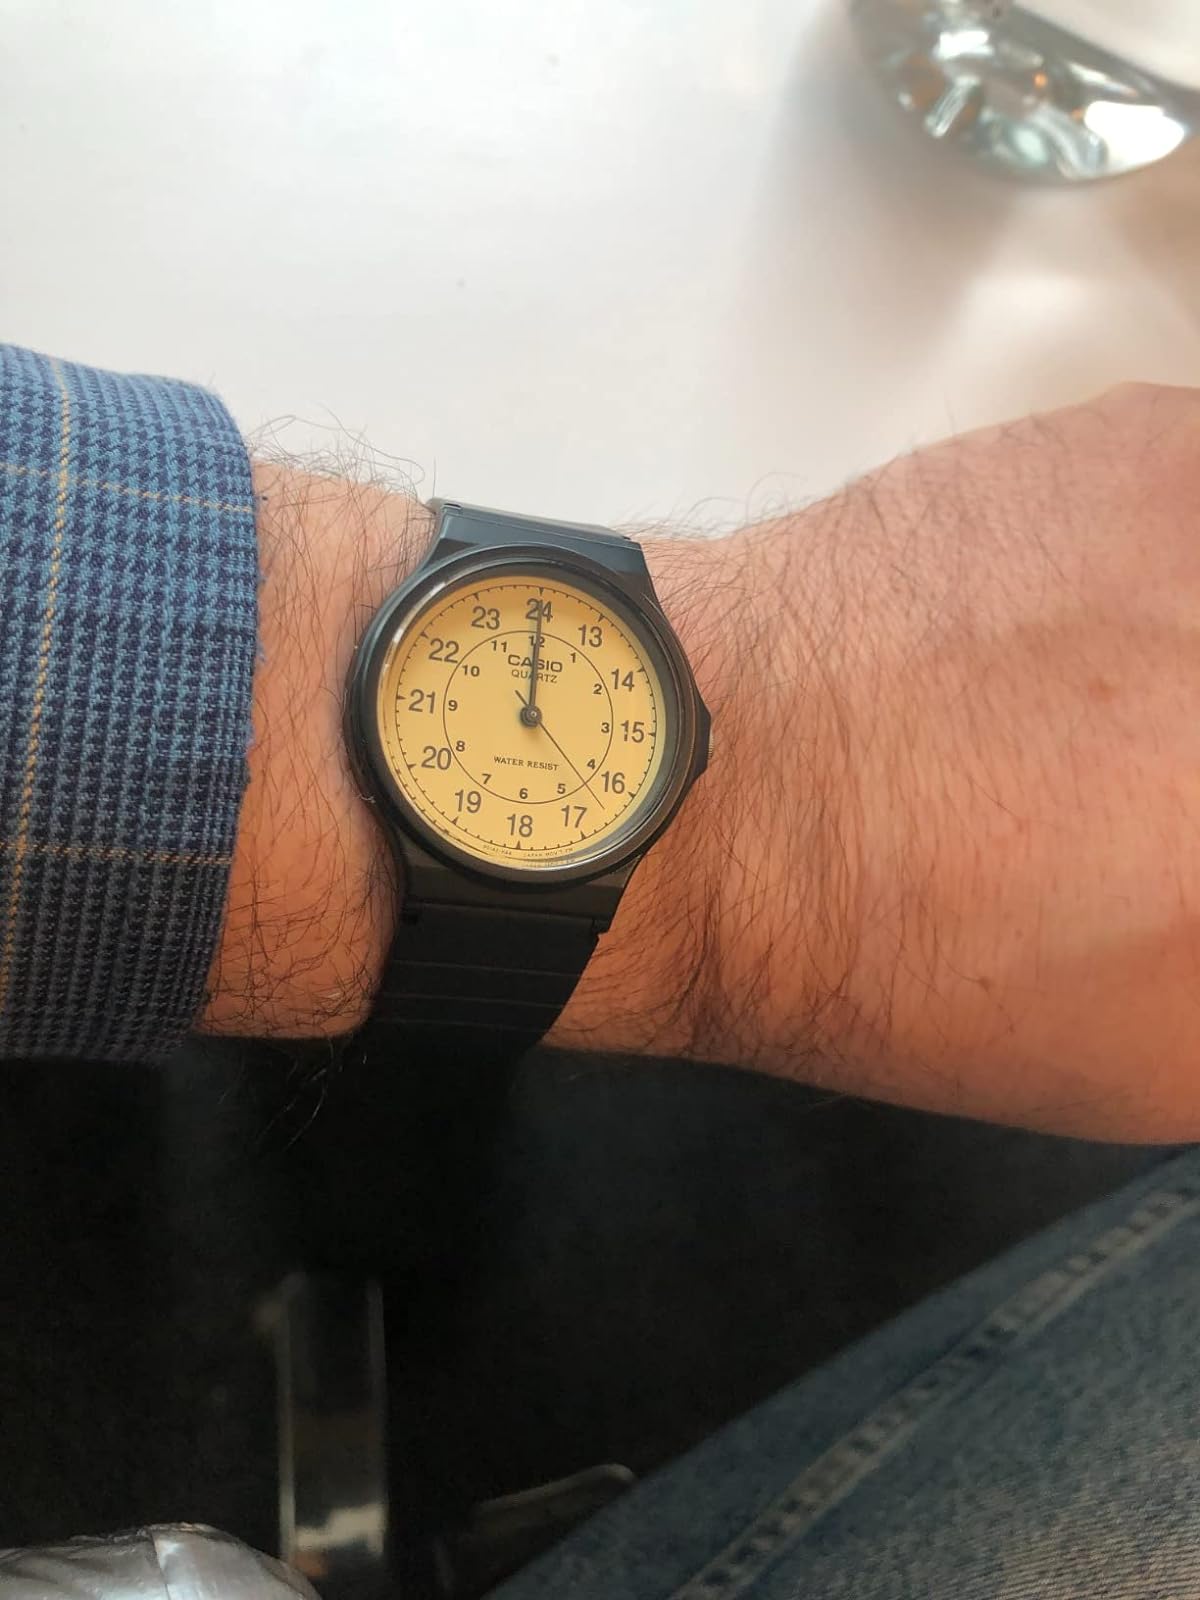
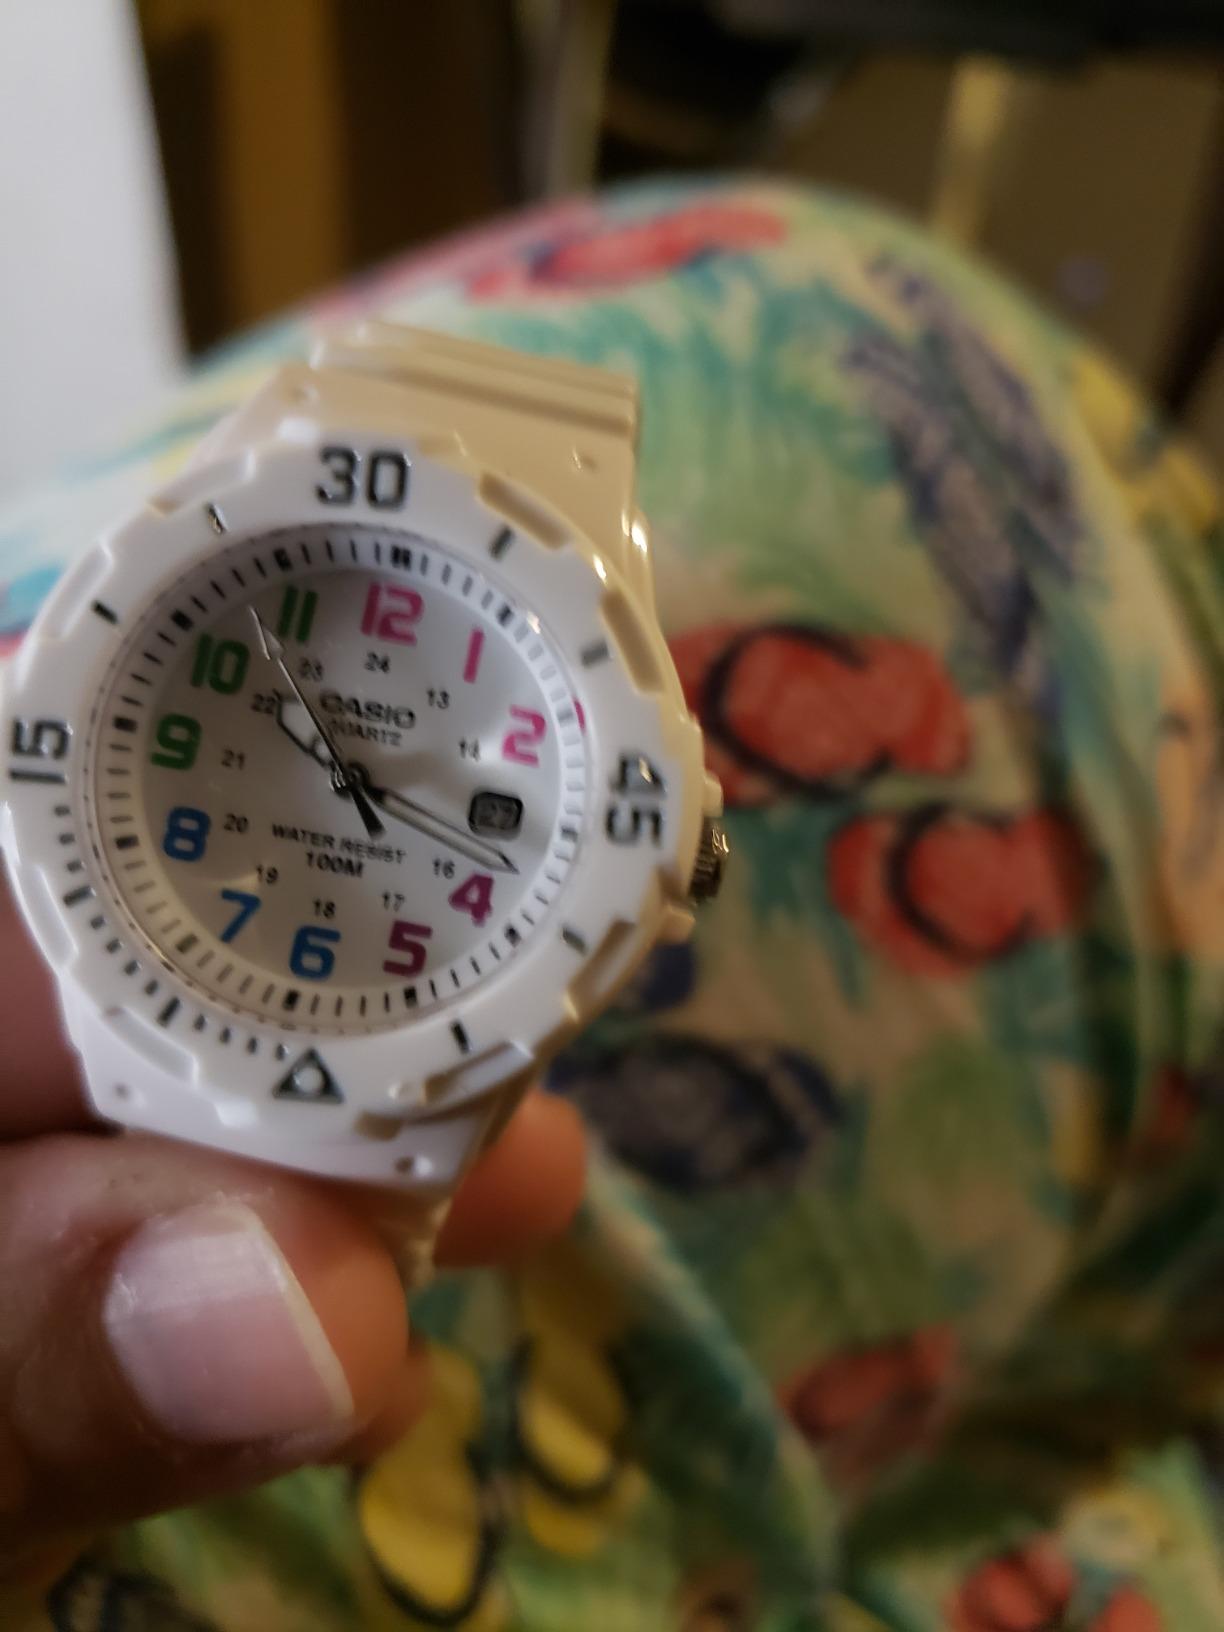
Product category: accessories_watch
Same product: no